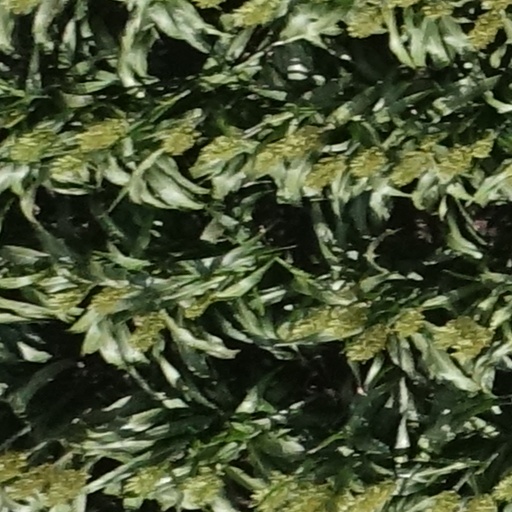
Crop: sorghum